Ingrid Hjelmseth

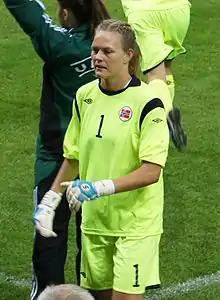
Hjelmseth with Norway

Ingrid Hjelmseth (born 10 April 1980) is a Norwegian former footballer who played as a goalkeeper. She was Norway's No. 1 for a decade, and her former club Stabæk name her a legend.